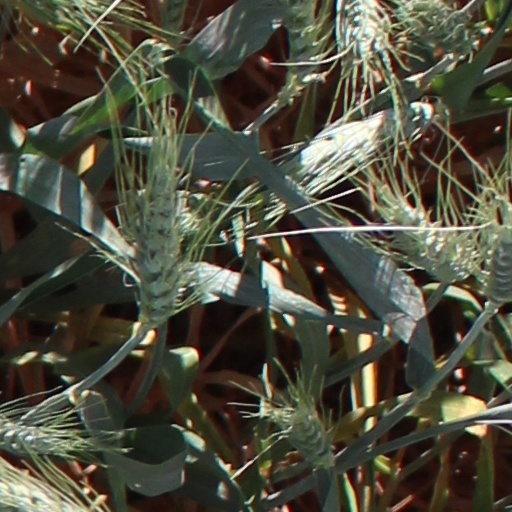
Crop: wheat